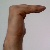
The image shows a hand gesture representing a space in Indian Sign Language.